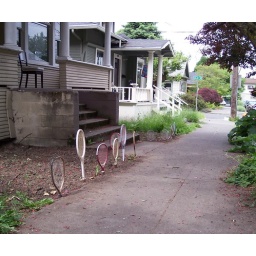
Old tennis rackets line a flower bed in front of a house in the Southeast section of Portland, Oregon. June 2009.